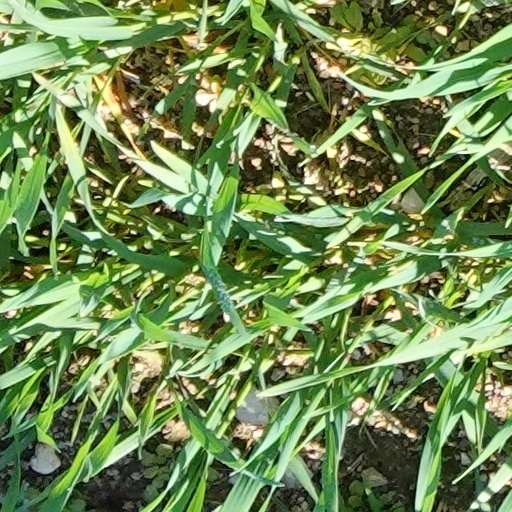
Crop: wheat